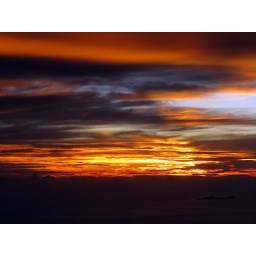
Sunset from asian sky ...Direct from Camera .......................check out in full screen